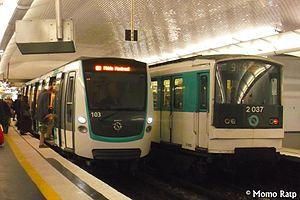
MF01 &amp